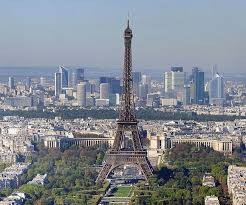
Landmark: Eiffel Tower